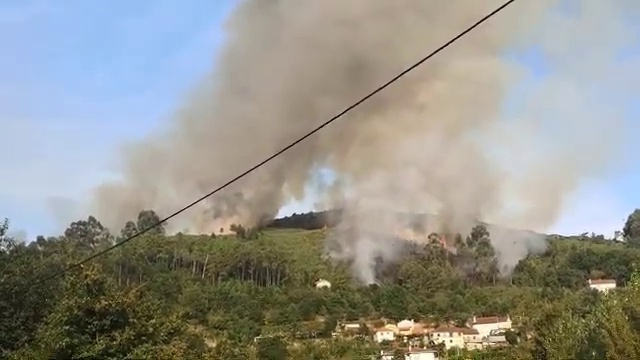
Fire: no
Smoke: yes